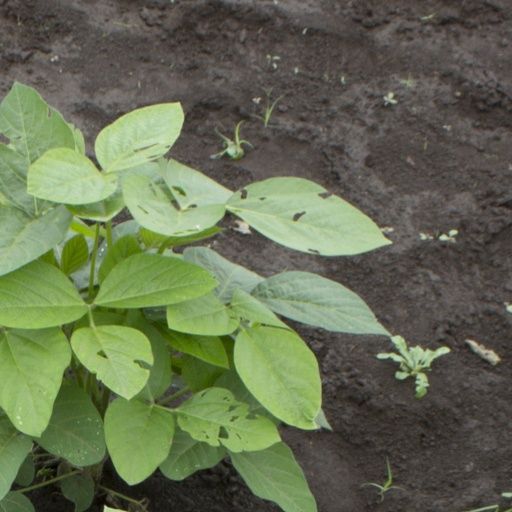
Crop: soybean